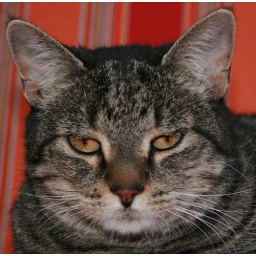
my kitty Pepper on the lounge chair in yard